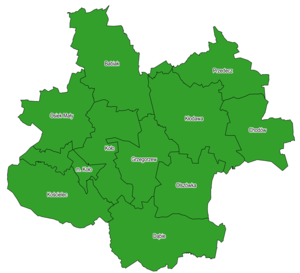
Le powiat de Koło est un powiat appartenant à la voïvodie de Grande-Pologne dans le centre-ouest de la Pologne.